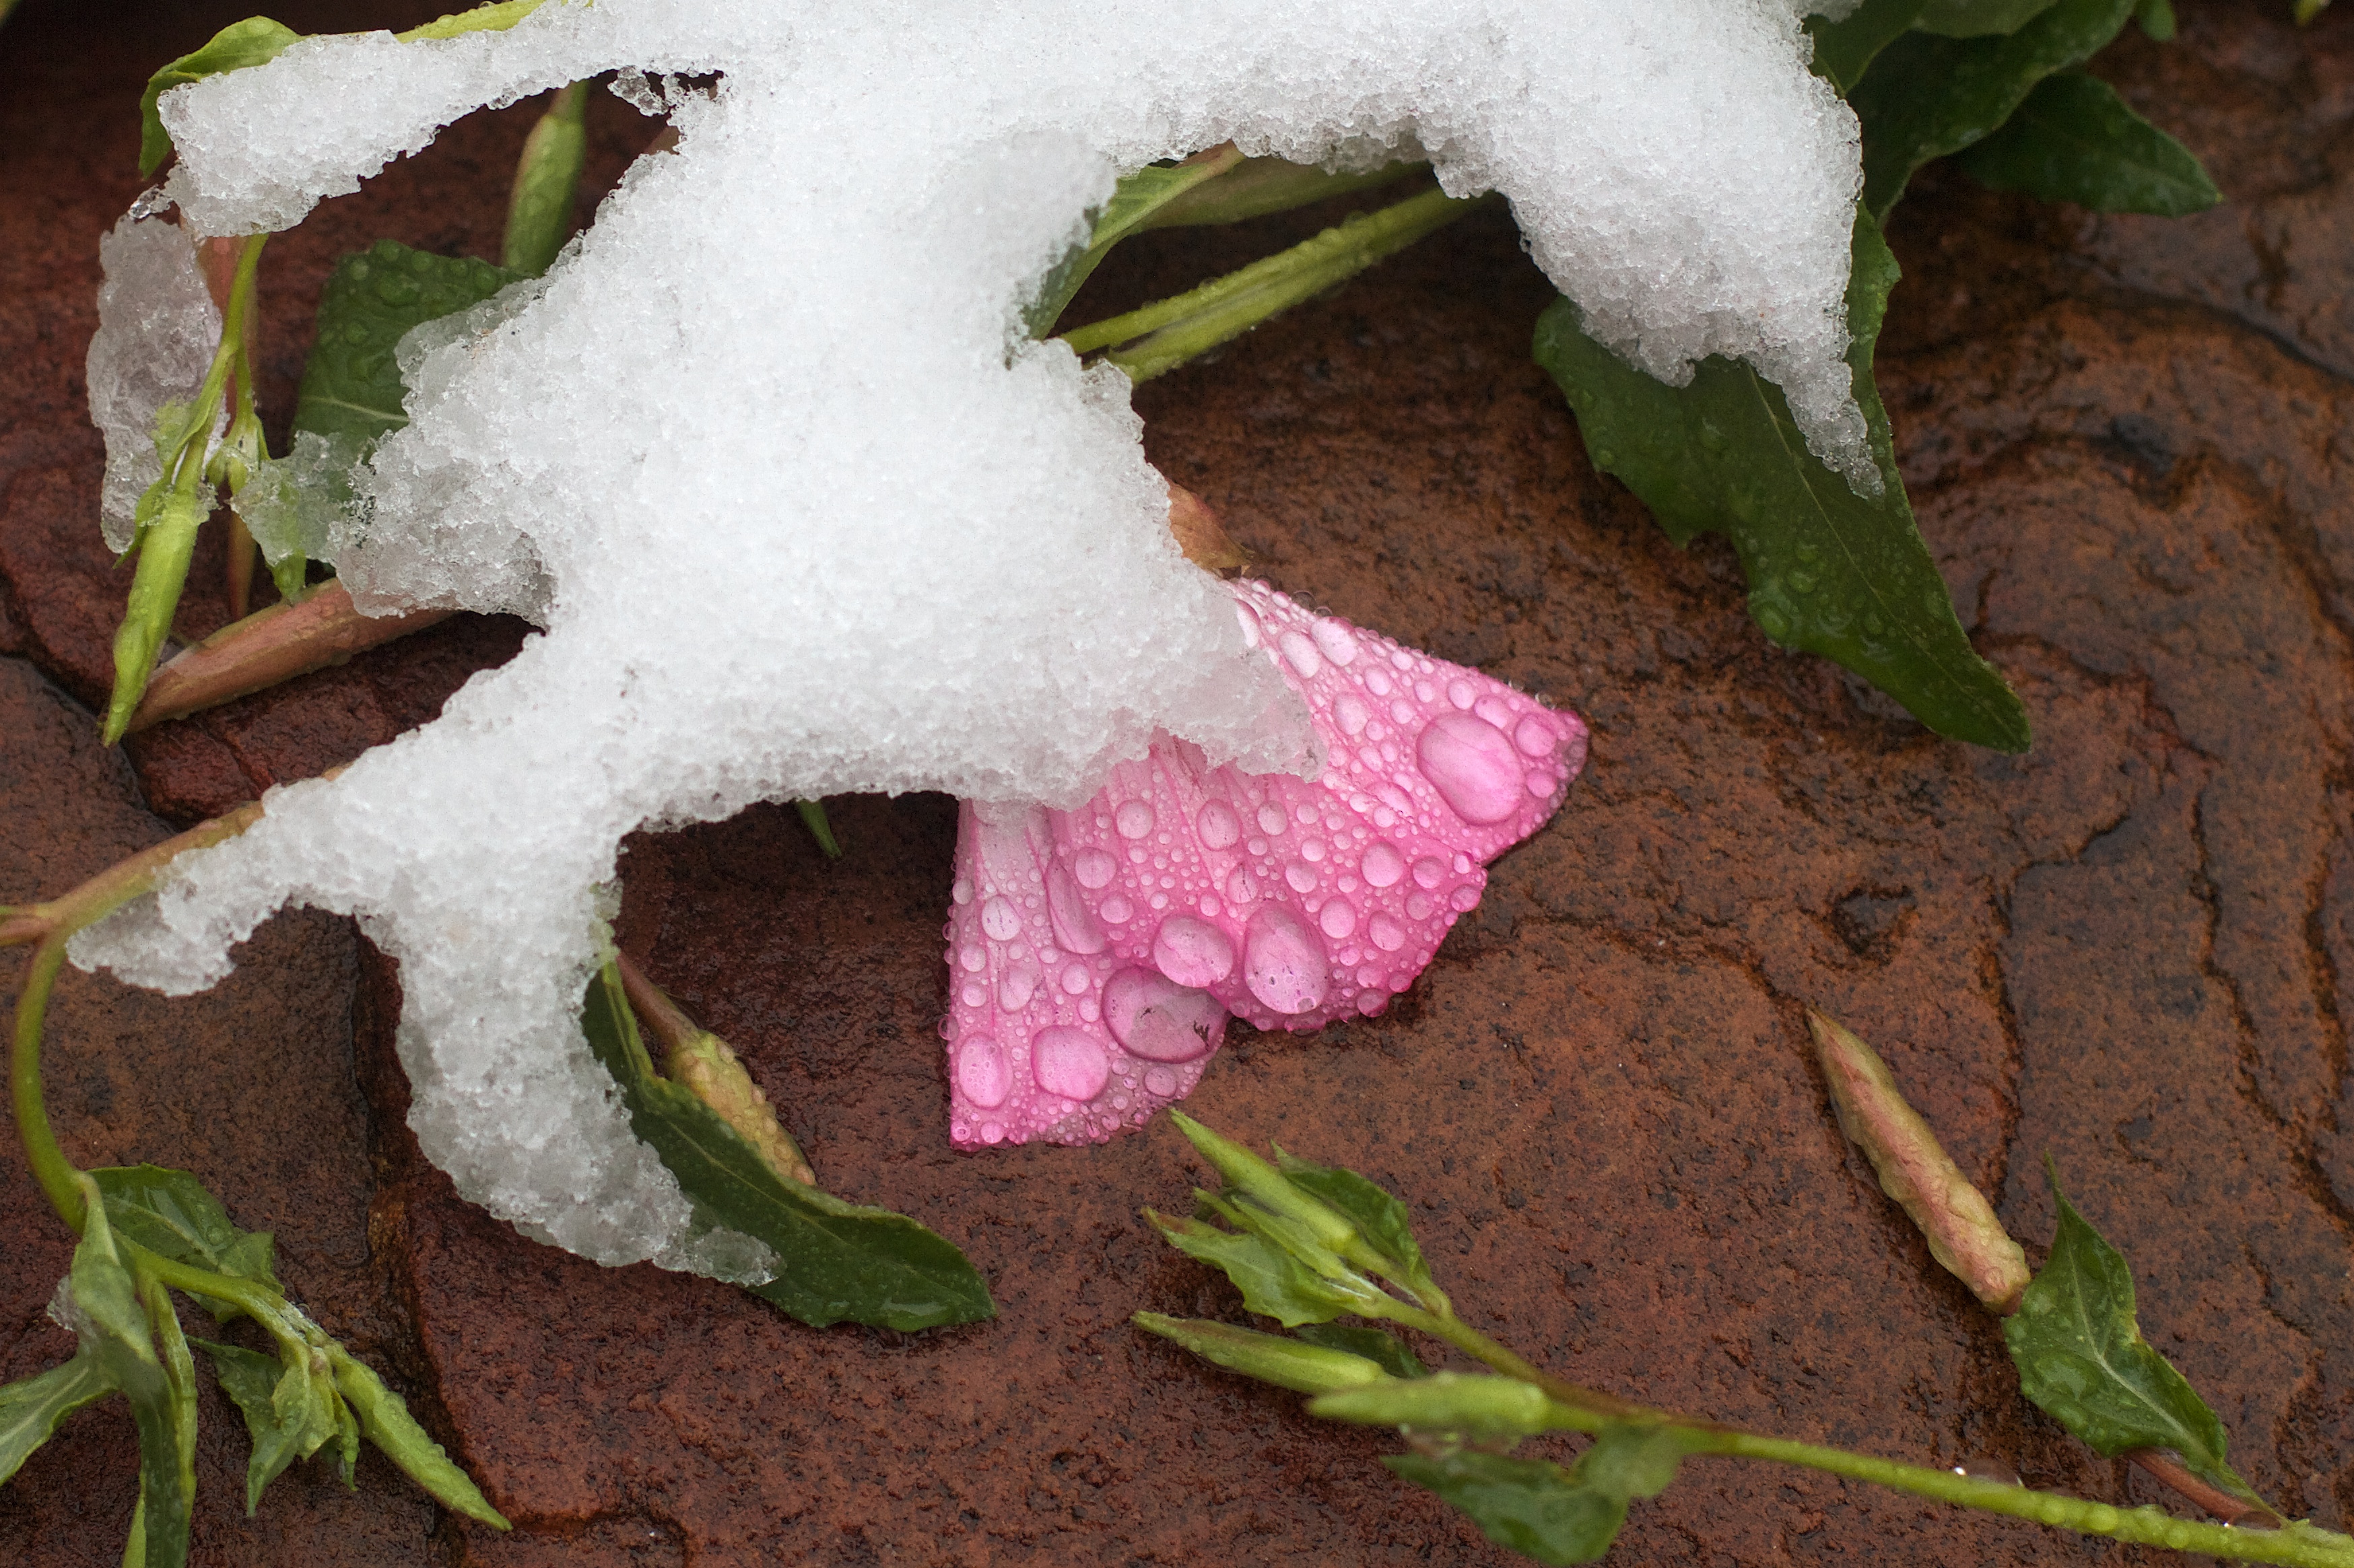
grass, plant, leaf, flower, soil, flora, flowering plant, land plant